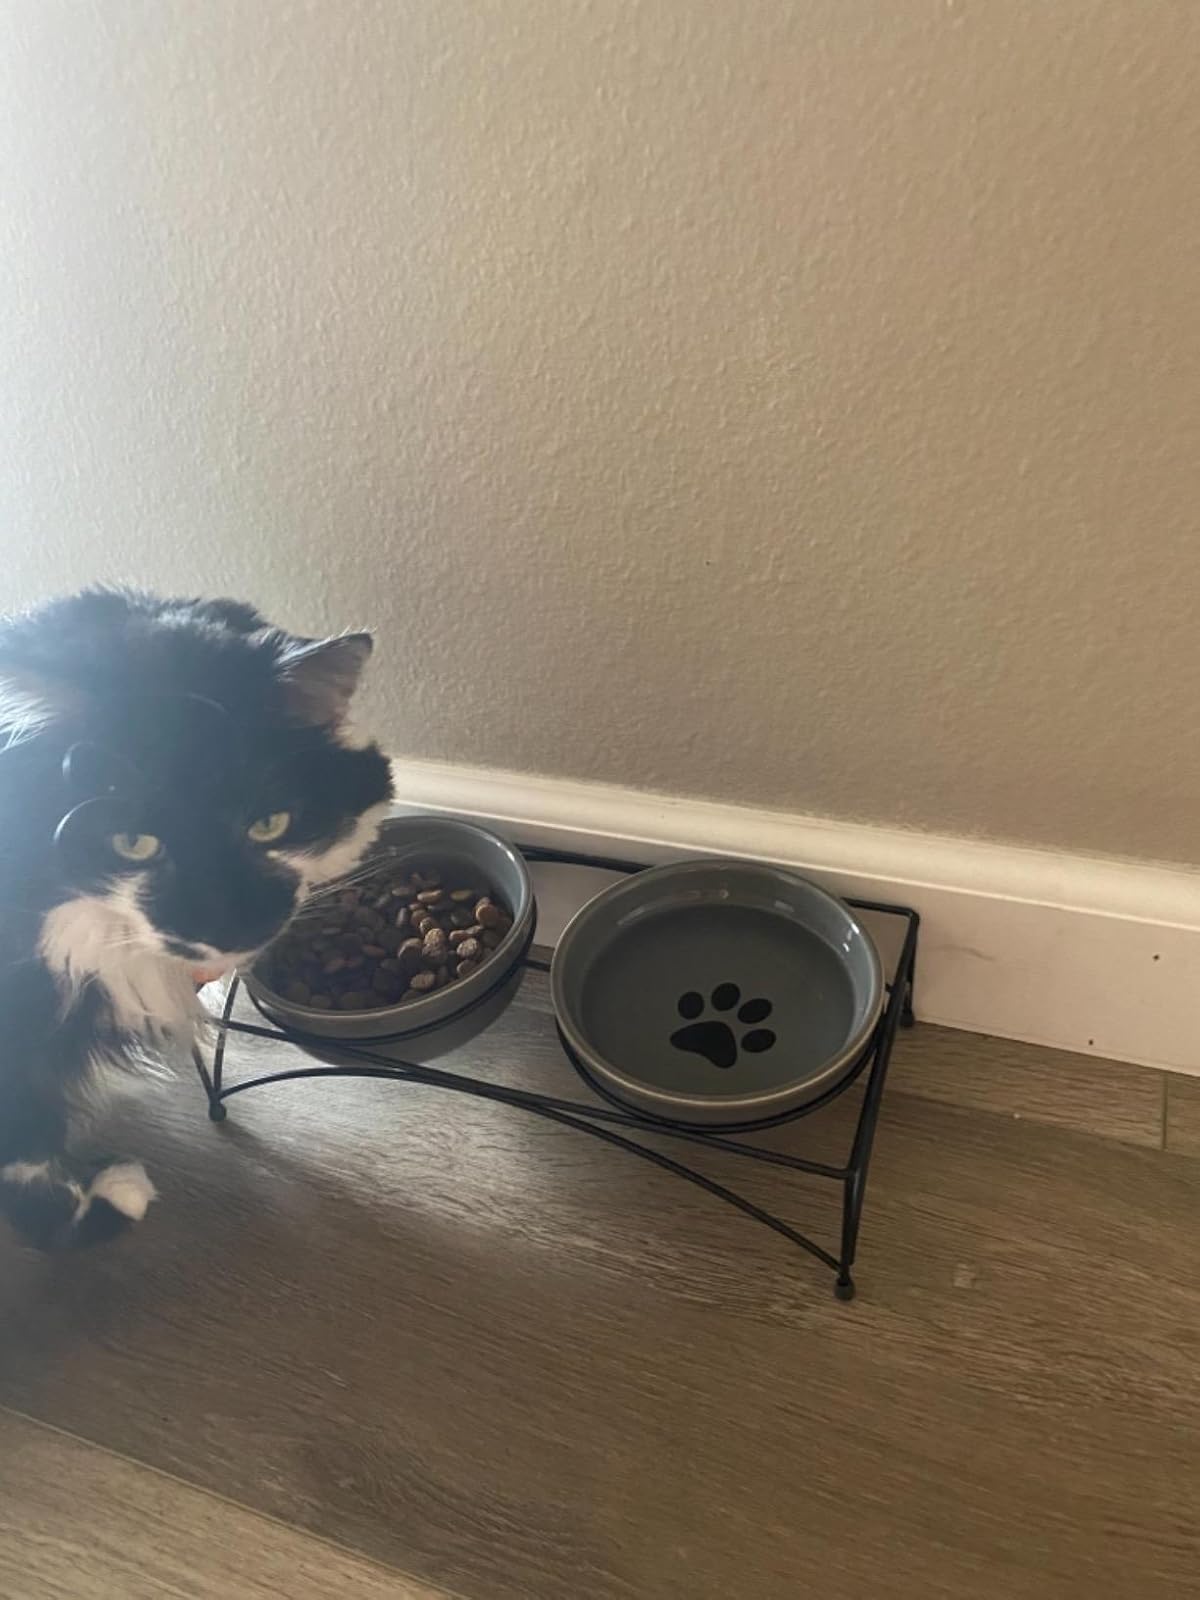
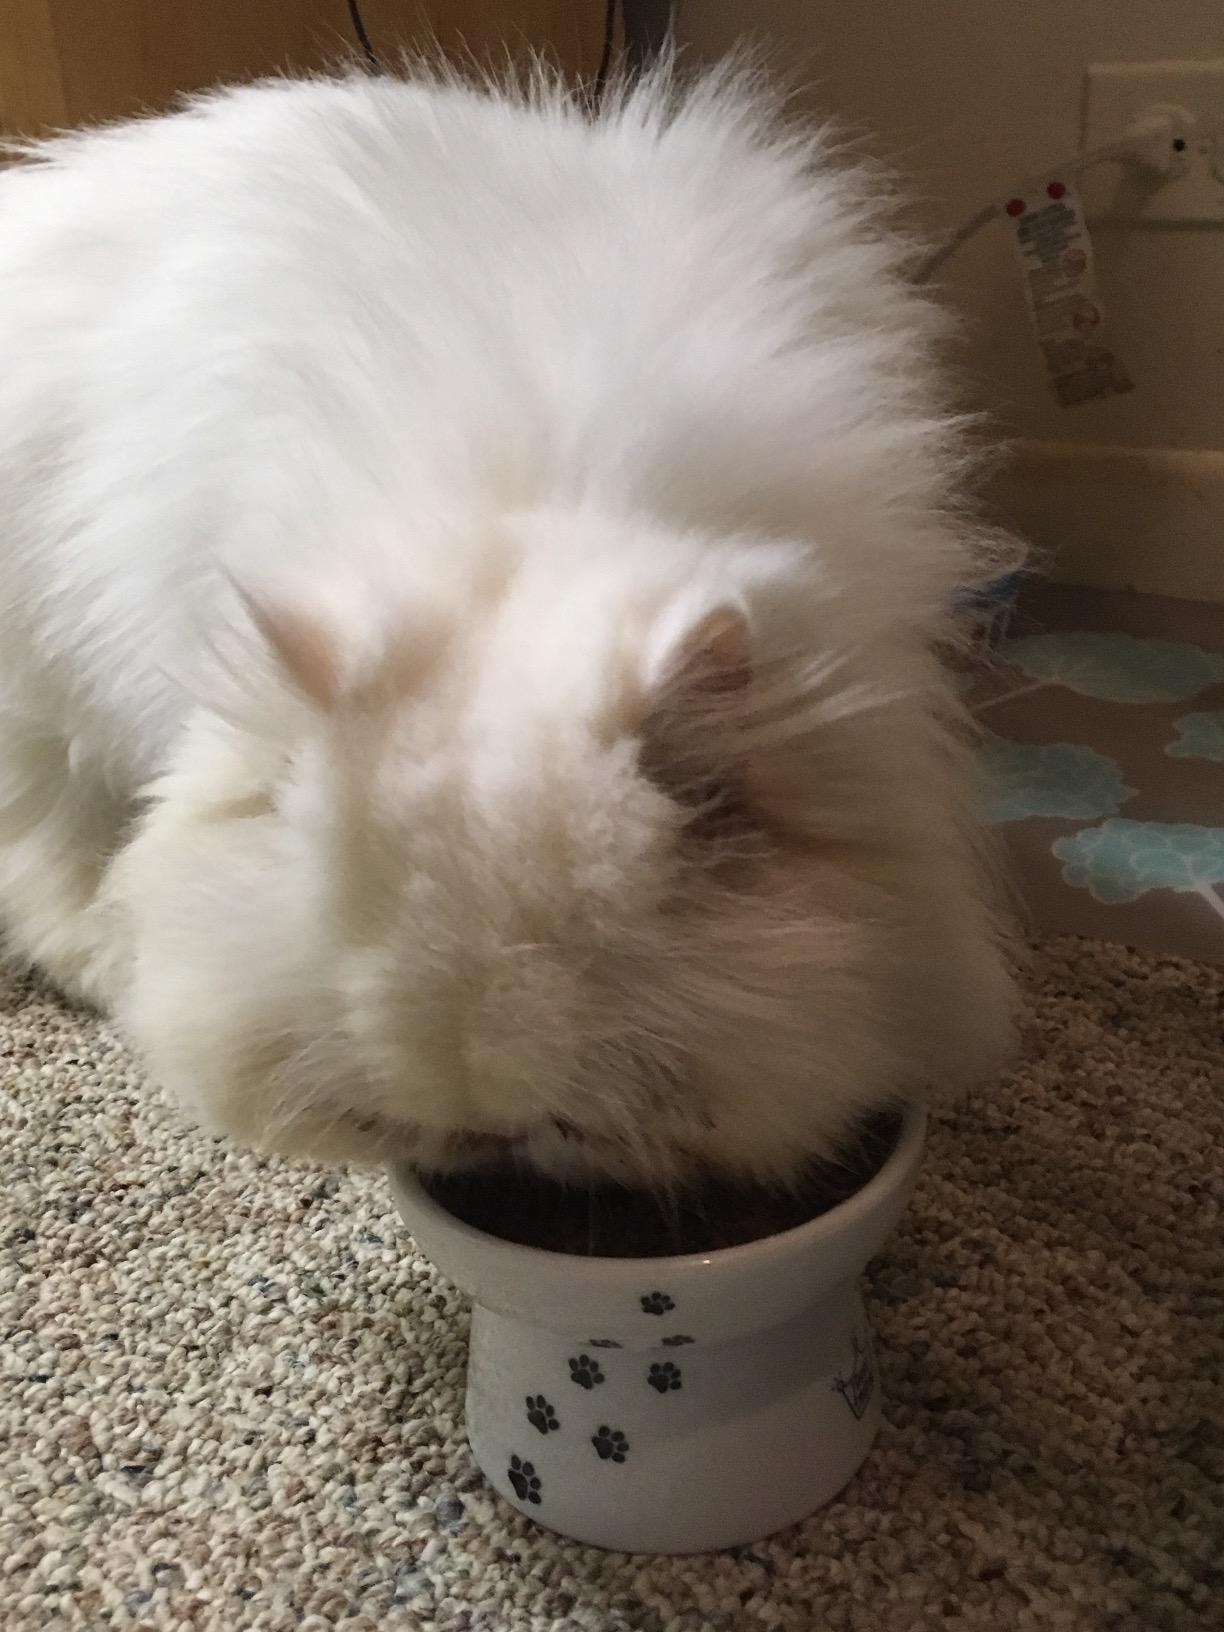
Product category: items_bowl
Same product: no